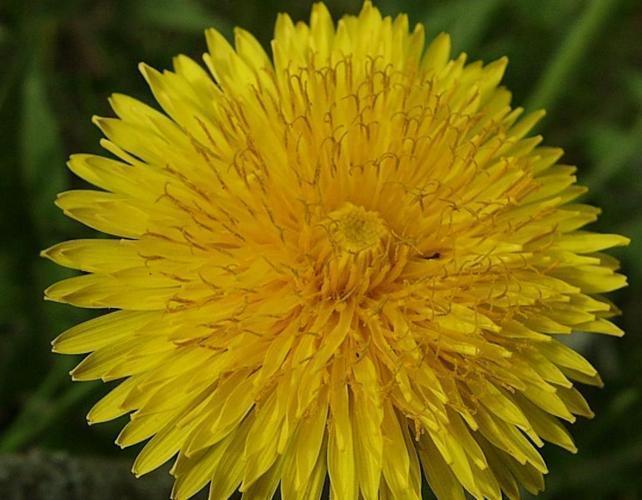
Label: common dandelion